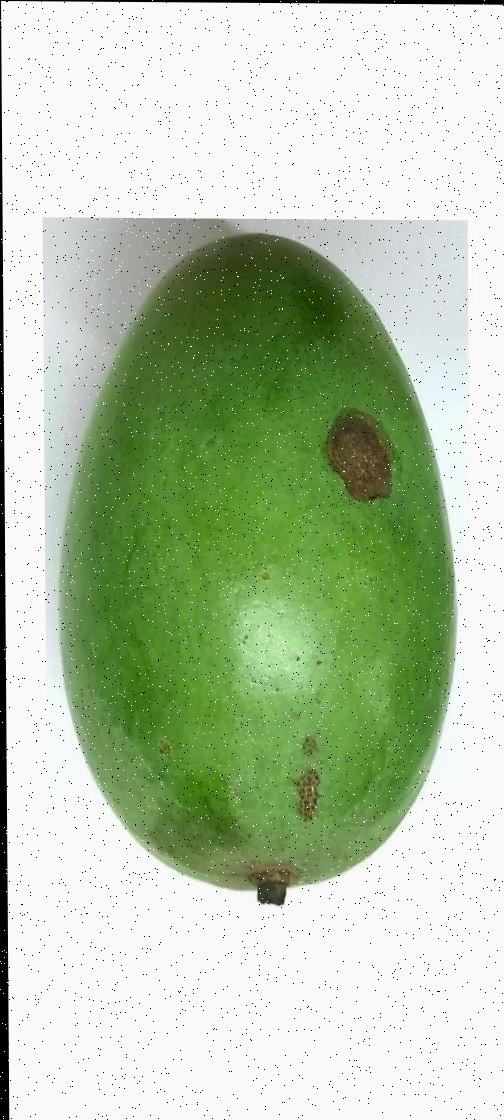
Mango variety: Amrapali